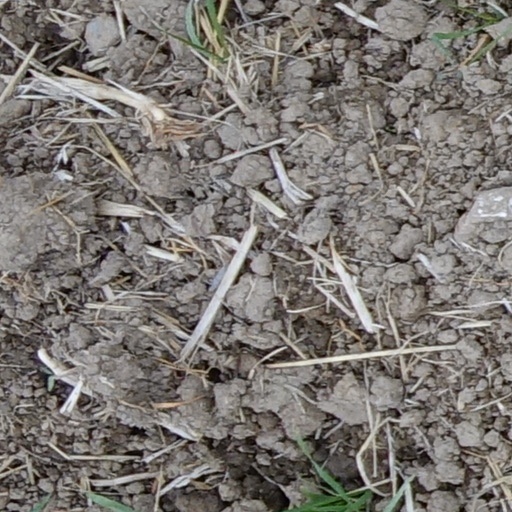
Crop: wheat